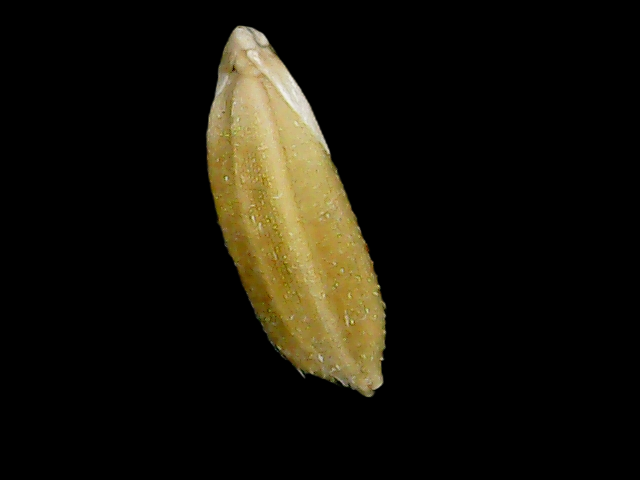
Rice variety: Bd95